Cult of the Lord Holy Christ of the Miracles

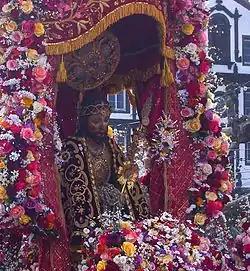
The image of The Lord Holy Christ of the Miracles at the beginning of the procession in His honour in Ponta Delgada, Azores.

The Cult of the Lord Holy Christ of the Miracles, popularly known as "Senhor Santo Cristo" or "Santo Cristo dos Milagres" is a religious veneration associated with an image of Jesus Christ, depicted in the events of the New Testament (presented in Luke 23:1-25). The wooden image of Christ, by unknown artist, in a Renaissance-style representation of the "Ecce Homo", represents the episode of Jesus of Nazareth's life when the martyred religious figure was presented to the crowd following his whipping, and includes a crown of thorns, uncovered torso and bruised/beaten body. Narrated in the New Testament, the artist represented in grande artistic style the contrast between violence on the body and the serenity of the expression, emphasized by the gaze from the image.